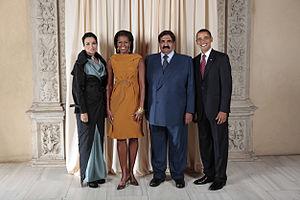
Cheikha Moza bint Nasser al-Missned, née en 1959 à Al-Khor, est l'une des trois épouses depuis 1977 de Cheikh Hamad ben Khalifa Al Thani, émir du Qatar de 1995 à 2013, et la mère de l'émir actuel, Cheikh Tamim ben Hamad Al Thani en faveur duquel son père a abdiqué le 25 juin 2013. Elle est présidente de la Fondation du Qatar et fondatrice de Silatech.